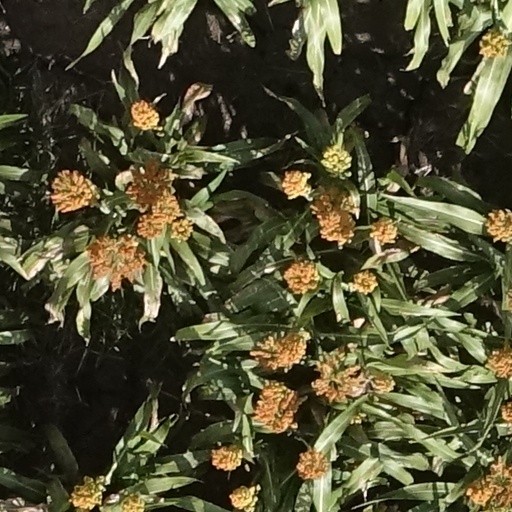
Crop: sorghum